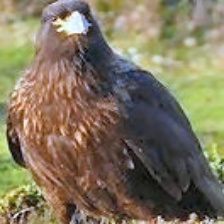
Species: STRIATED CARACARA
Scientific name: PHALCOBOENUS AUSTRALIS